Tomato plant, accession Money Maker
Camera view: vertical (180 deg); turntable rotation: 270 degrees
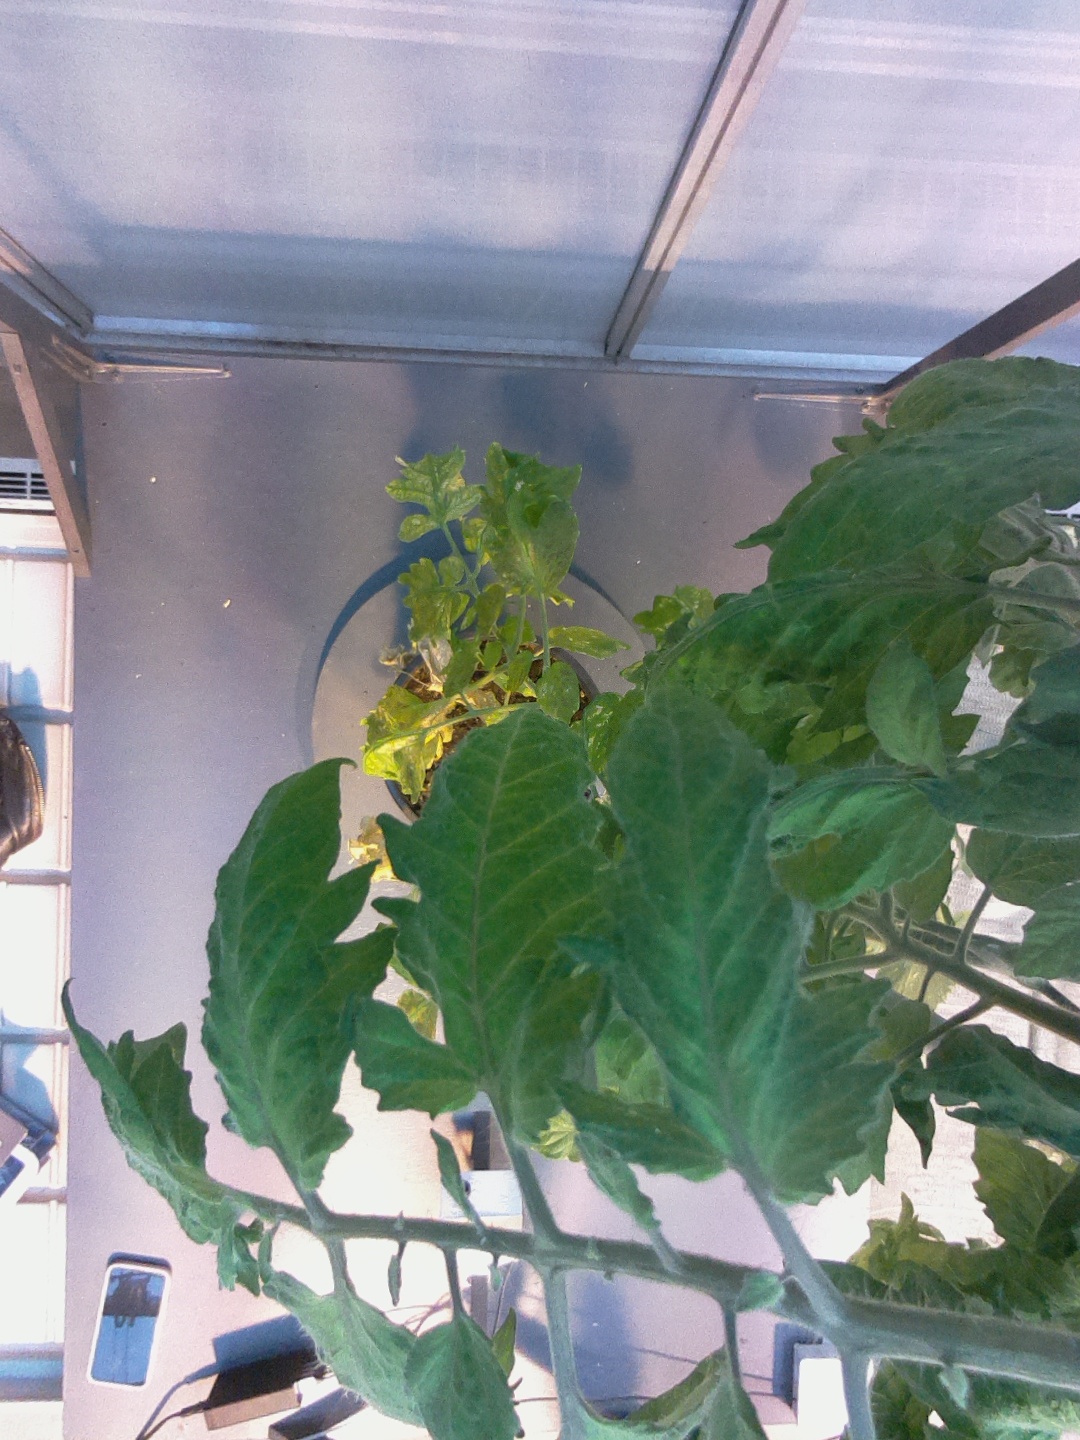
BBCH growth stage 73: 30%-40% of final fruit size